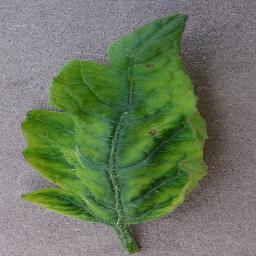
Label: Tomato___Tomato_Yellow_Leaf_Curl_Virus